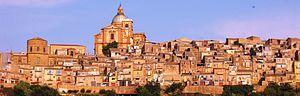
Caltagirone est une ville italienne d'environ 39 000 habitants, située dans la province de Catane en Sicile.